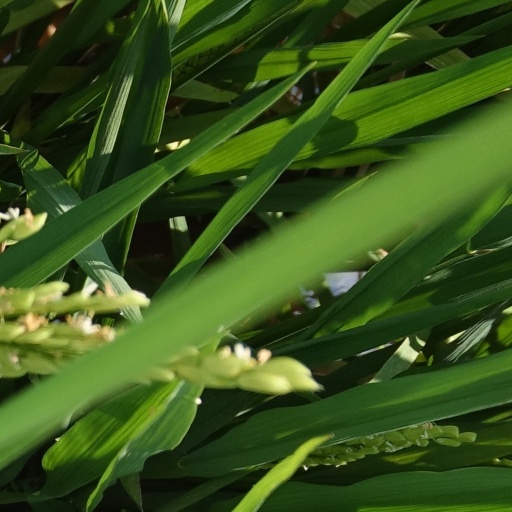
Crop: rice